Aqueduct of Luynes

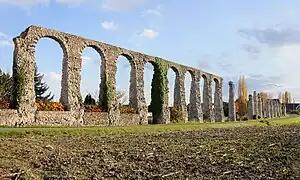
The Aqueduct of Luynes

The Aqueduct of Luynes is a former Gallo-Roman bridge aqueduct located in Luynes, France.